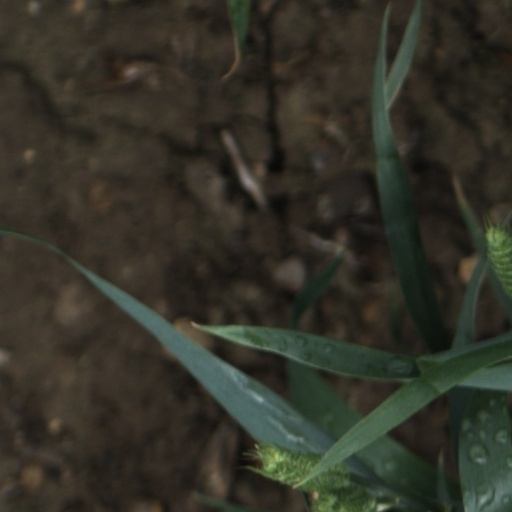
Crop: wheat